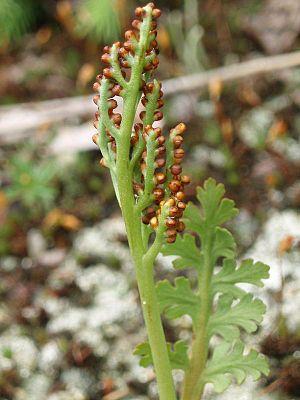
Cette liste de Tracheophyta de Bosnie-Herzégovine, ainsi que d’espèces introduites est un aperçu incomplet d’espèces de mousses, de fougères, de gymnospermes et d’angiospermes citées dans la littérature disponible en langues bosniaque, croate, serbe et serbo-croate. Cet aperçu n’inclue pas des espèces cultivées ni celles occasionnellement introduites.